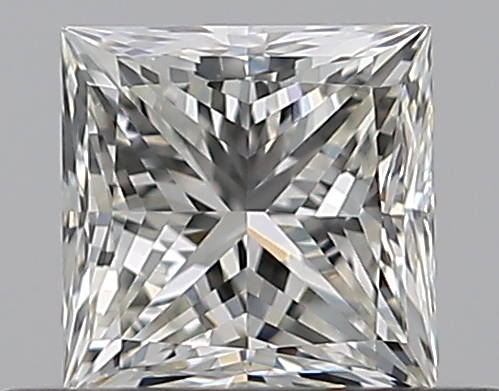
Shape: princess
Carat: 0.5
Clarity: VVS2
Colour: J
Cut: EX
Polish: EX
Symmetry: VG
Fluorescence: N
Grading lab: GIA
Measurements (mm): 4.31 x 4.3 x 3.15